Fascism in Uruguay

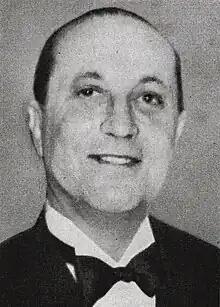
Alberto Bellardi Ricci, Italian legate in Montevideo from 1938 to 1942.

Fascists also tried to influence the Uruguayan educational system through the celebration of meetings in the Italian School of Montevideo. The school experienced a full transformation during the fascist era, being forced to adopt the Italian educational program and discipline. A document of the Council of Primary Education of the Gabriel Terra dictatorship of the 1930s stated that fascism "promotes the sentiment of family, nationality and tradition, all of which are favourable to the cohesion and the continuation of the social organization that is characteristic of the Western civilization".